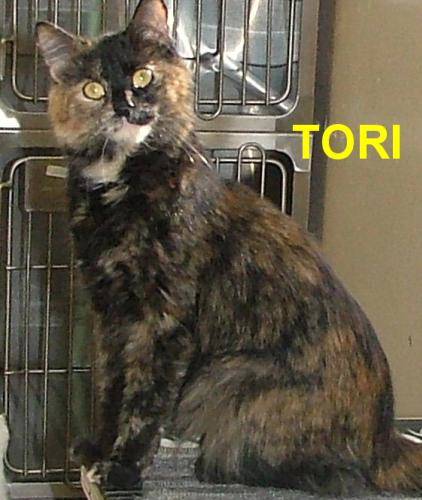
Label: cat